Vitaly Kafanov

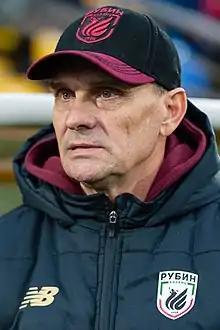
Kafanov with Rubin Kazan

Russian media consider Kafanov to be one of the country's strongest in free kicks.